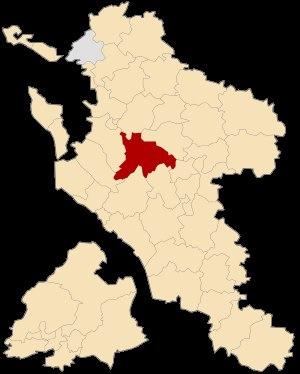
Le canton de Saint-Porchaire est une division administrative française située dans le département de la Charente-Maritime et la région Nouvelle-Aquitaine.